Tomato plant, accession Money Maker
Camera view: bottom (45 deg); turntable rotation: 240 degrees
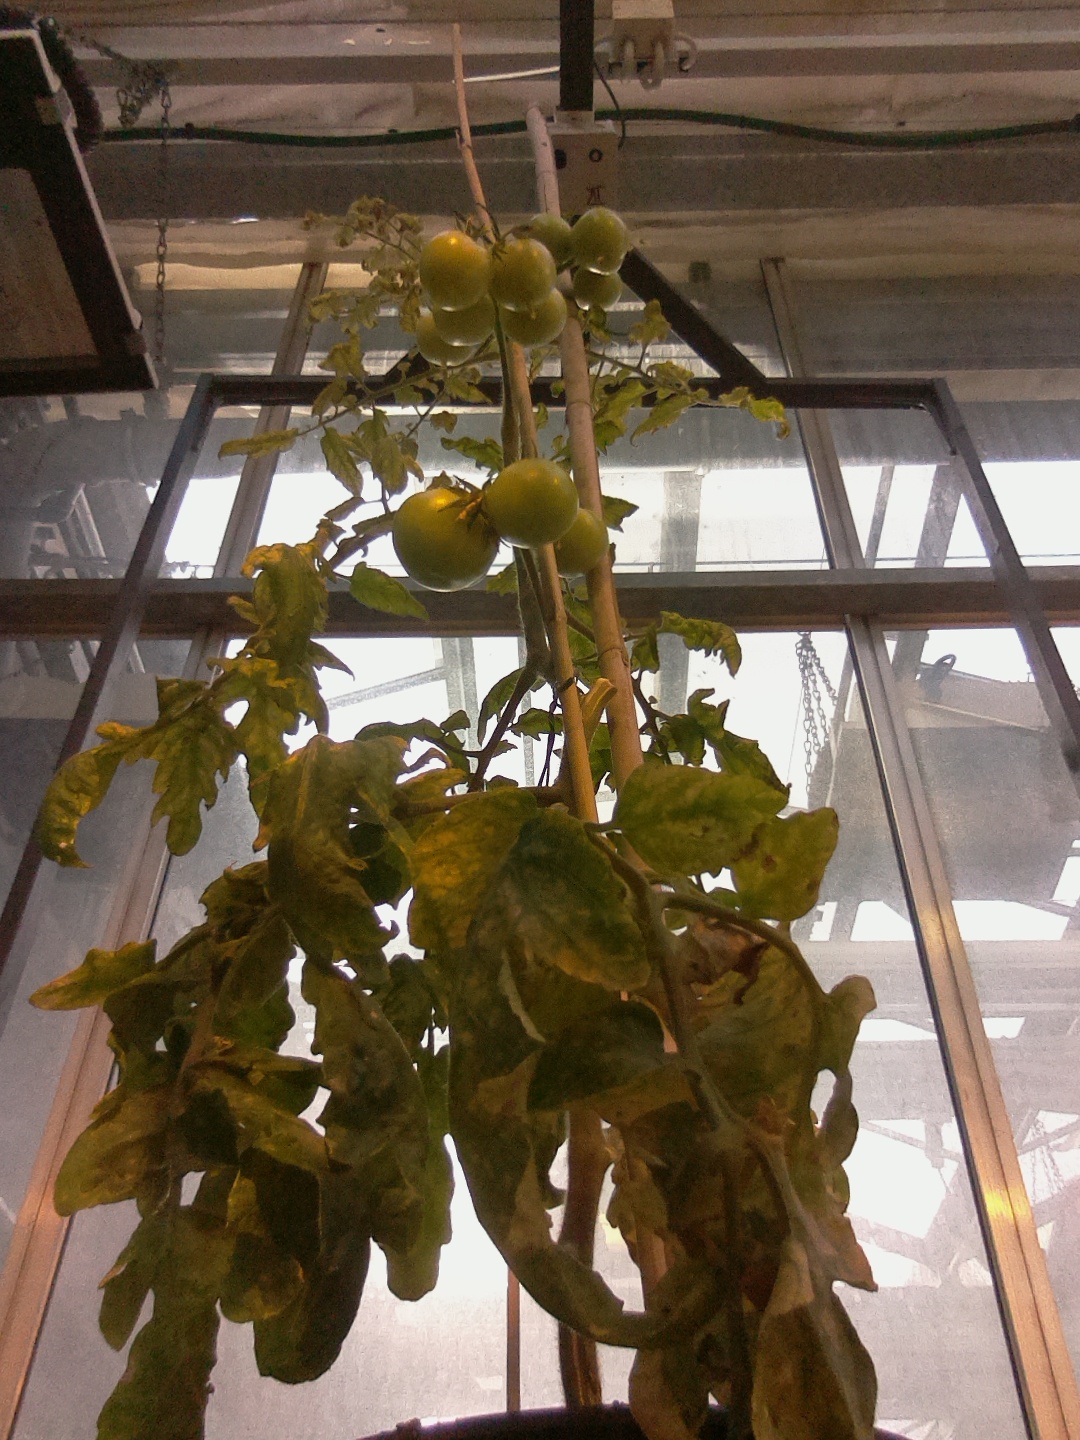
BBCH growth stage 76: 60%-70% of final fruit size